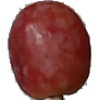
Label: Grape Pink 1